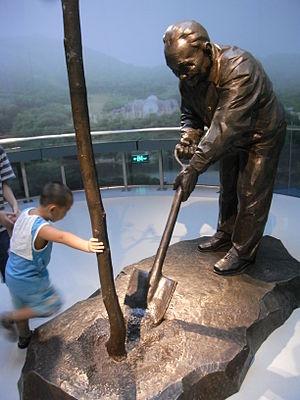
District de Futian, Musée de Shenzhen, Deng Xiaoping lors de la cérémonie du plantage de l'arbre à Shenzhen.
La tournée d'inspection de Deng Xiaoping dans le Sud est la tournée de Deng Xiaoping, alors chef suprême de la Chine à la retraite, dans le sud de la Chine, y compris Shenzhen, Zhuhai, Canton, Shanghai du 18 janvier au 21 février 1992. Les discours et remarques prononcés par Deng au cours de la tournée ont repris et renforcé la mise en œuvre de son programme « réformes et ouverture » en Chine continentale, qui a été interrompu après les manifestations de la place Tian'anmen en 1989. Deng a souhaité que la province du Guangdong rattrape les « quatre dragons asiatiques » en matière de développement économique d'ici 20 ans. La « tournée d'inspection de Deng » est souvent considérée comme un point critique de l'histoire moderne de la Chine, car elle a sauvé la réforme économique chinoise ainsi que le marché des capitaux et préservé la stabilité de la société.